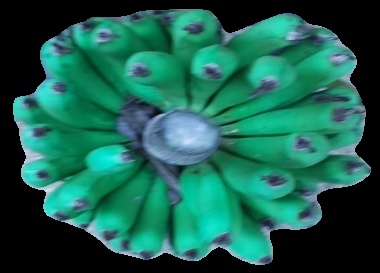
Variety: pachbale
Grade: grade2